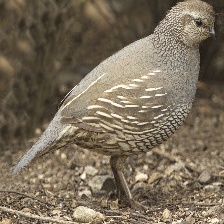
Species: CALIFORNIA QUAIL
Scientific name: CALLIPEPLA CALIFORNICA
ImageNet parent category: quail